Answer in natural language. Is brown colour rectangular table further away or in front of black colour chair (highlighted by a blue box)? Choose between the following options: further away or in front
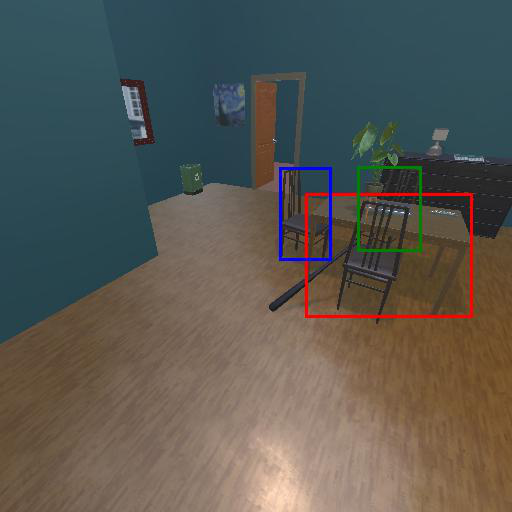
<answer>in front</answer>